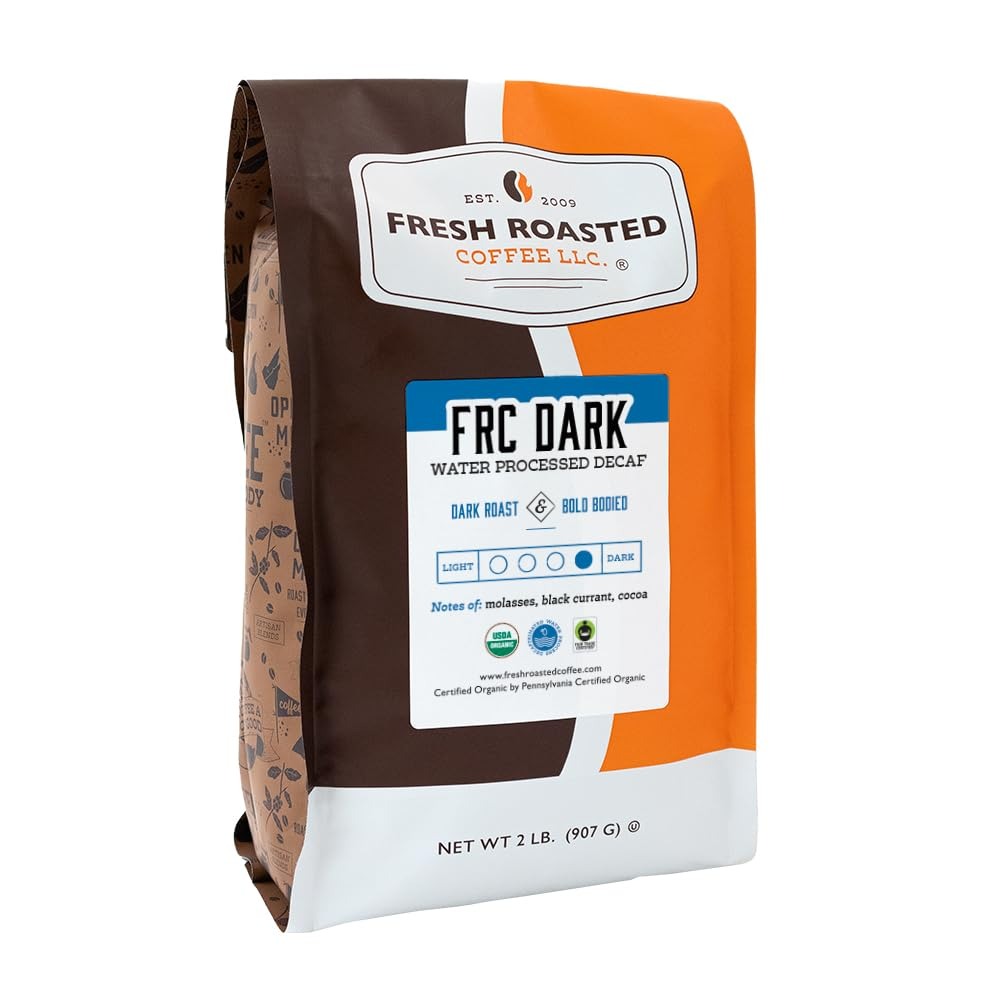
Item Name: Fresh Roasted Coffee, Fair Trade Organic FRC Dark Roast Water Processed Decaf, 2 lb (32 oz), Kosher, Whole Bean
Bullet Point 1: Fresh Roasted Coffee roasts on Loring SmartRoasters which provide superior flavor, use less fuel, and produce fewer emissions than traditional roasters. Rising in 2024, our advanced solar array will help us become one of the cleanest commercial roasters in the country.
Bullet Point 2: Fresh Roasted Coffee nitrogen flushes every coffee bag and pod to remove flavor-stealing oxygen and keep your coffee at its freshest and best tasting for as long as possible. We offer more than 80 varieties of whole bean and ground coffee, coffee pods, and unroasted coffee.
Bullet Point 3: Coffee for Everybody whether you're a casual coffee drinker or a third wave connoisseur. Fresh Roasted Coffee is family-owned and proudly roasted, blended, and packaged in the United States of America.
Product Description: If there's one request we get on an all-too-regular basis, it's for more and more-flavorful decaffeinated varieties. Well, our Roastmaster went all-in on this one choosing some outstanding organic, Fair Trade, and Swiss Water Process decaffeinated coffees and combining them into one dark, bold, and beautiful blend - the lastest in our FRC blends. We present to you, FRC Dark Decaf!<br>Whether you're watching your caffeine intake or you love a cup of coffee just in the evening or even if you just love a bold, rich cup, FRC Dark Decaf is a new sensation for you to try. With deep flavors and notes of molasses and cocoa, you'll savor this blend all by itself or with your favorite additions.
Value: 32.0
Unit: Ounce

Price: 32.99